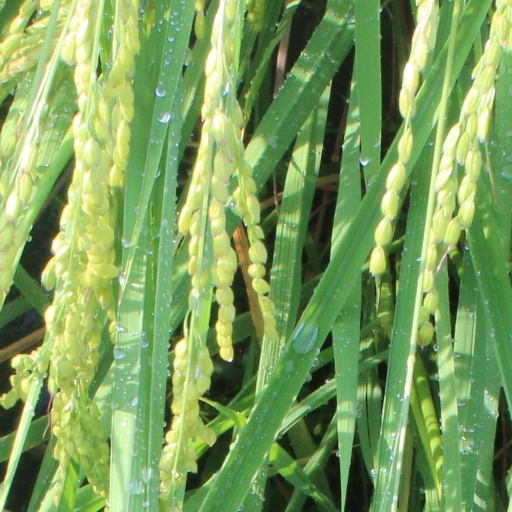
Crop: rice